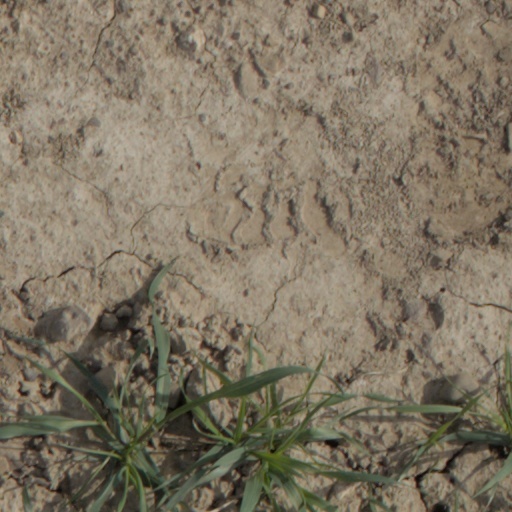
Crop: wheat